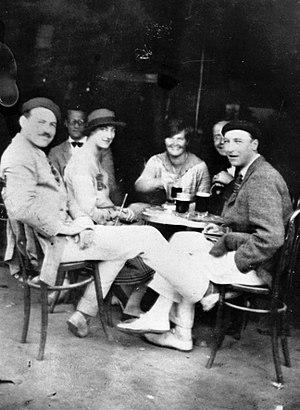
Elizabeth Hadley Richardson, surnommée Hash, est la première femme de l'auteur américain Ernest Hemingway. Après leur mariage en 1921, dans le Michigan, le couple décide de s'installer à Paris. Ernest y poursuit sa carrière d'écrivain et ils rencontrent les expatriés de l’intelligentsia américaine et britannique : ceux qui ont constitué, en grande partie, la génération perdue. En 1925, Hadley apprend la liaison amoureuse entre Pauline Pfeiffer et Ernest, dont elle divorcera en 1927. En 1933, elle épousera en secondes noces, le journaliste Paul Mowrer dont elle a fait connaissance à Paris.